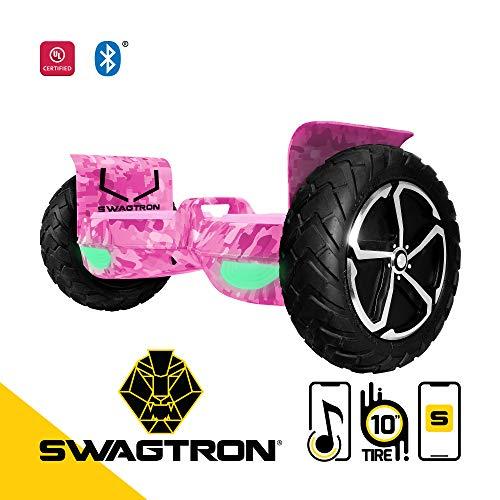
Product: Swagtron Swagboard Outlaw T6 Off-Road Hoverboard
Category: Sports & Outdoors | Outdoor Recreation | Skates, Skateboards & Scooters | Scooters & Equipment | Scooters
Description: FOR ALL RIDERS – The T6 can handle up to 420 lbs., making it the best choice for riders of all shapes and sizes.
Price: Total price:
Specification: Product Dimensions:         10.5 x 25.7 x 10 inches ; 32 pounds    |Shipping Weight: 37.8 pounds (View shipping rates and policies)|ASIN: B01N5MBJDE|Item model number: 83688-7 T6 PINK CAMOUFLAGE|Batteries 1 Lithium ion batteries required. (included)|    #54    in Sport Scooters